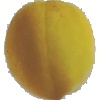
Label: Peach 2